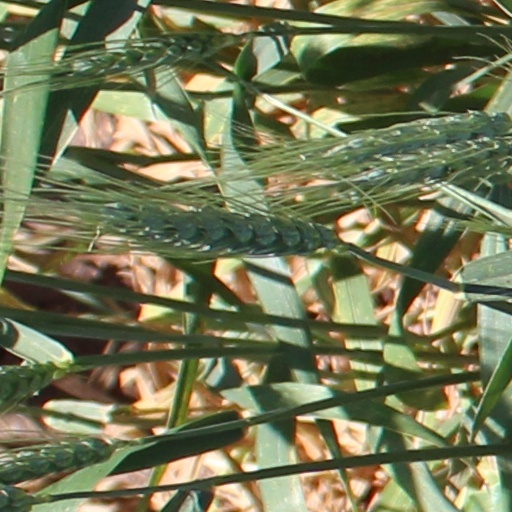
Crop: wheat